Demographic history

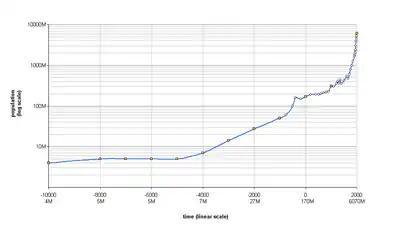
Population of the world from 10,000 BC to 2000 AD (logarithmic scale)

Estimating the ancestral population of anatomically modern humans, Colin McEvedy and Richard Jones chose bounds based on gorilla and chimpanzee population densities of 1/km and 3-4/km, respectively, then assumed that as "Homo erectus" moved up the food chain, they lost an order of magnitude in density. With a habitat of 68 million km ("the Old World south of latitude 50° north, minus Australia"), "Homo erectus" could have numbered around 1.7 million individuals. After being replaced by "Homo sapiens" and moving into the New World and de-glaciated territory, by 10,000 BC world population was approaching four million people. McEvedy and Jones argue that, after populating the maximum available range, this was the limit of our food-gathering ancestors, with further population growth requiring food-producing activities.